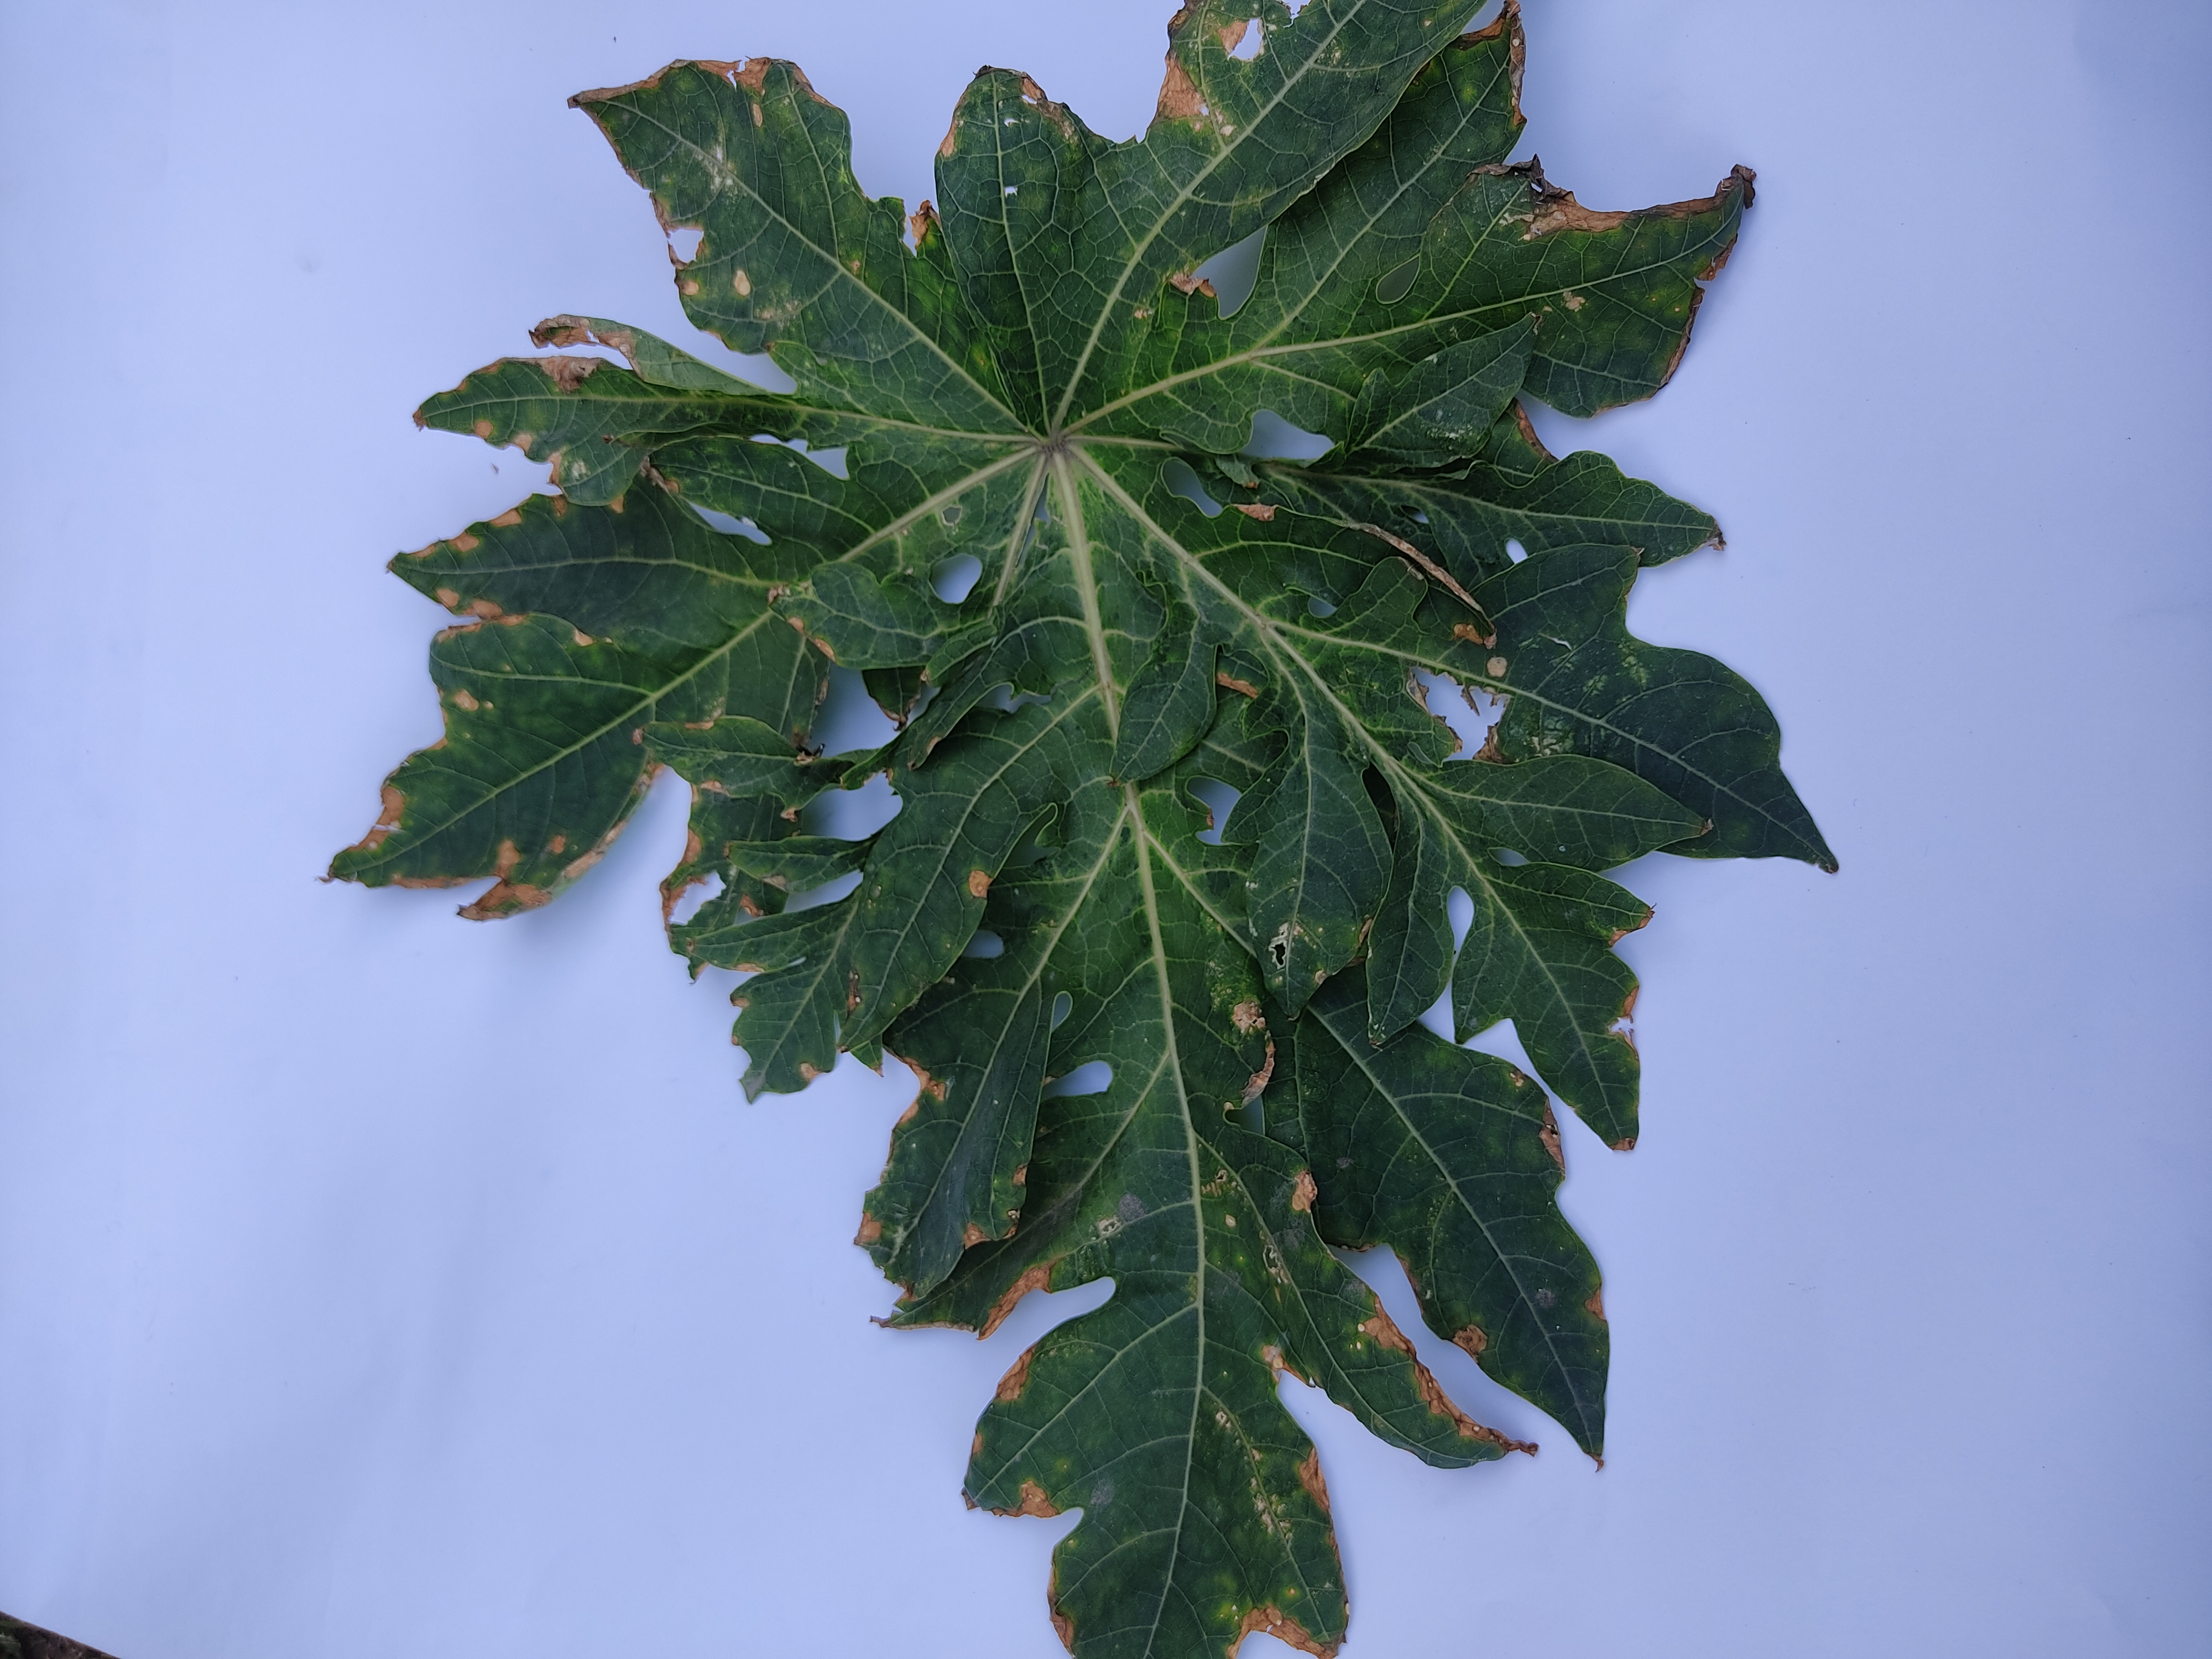
Label: Mite Disease